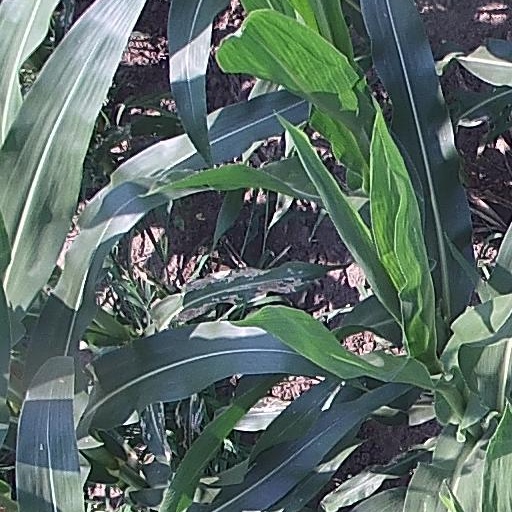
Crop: maize; corn